Environmental engineering

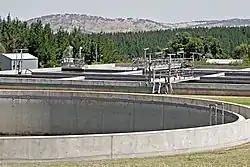
Sewage treatment plant, Australia

There are numerous wastewater treatment technologies. A wastewater treatment train can consist of a primary clarifier system to remove solid and floating materials, a secondary treatment system consisting of an aeration basin followed by flocculation and sedimentation or an activated sludge system and a secondary clarifier, a tertiary biological nitrogen removal system, and a final disinfection process. The aeration basin/activated sludge system removes organic material by growing bacteria (activated sludge). The secondary clarifier removes the activated sludge from the water. The tertiary system, although not always included due to costs, is becoming more prevalent to remove nitrogen and phosphorus and to disinfect the water before discharge to a surface water stream or ocean outfall.